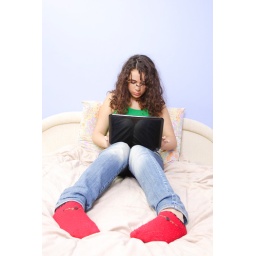
Teen girl in her bed looking on her laptop